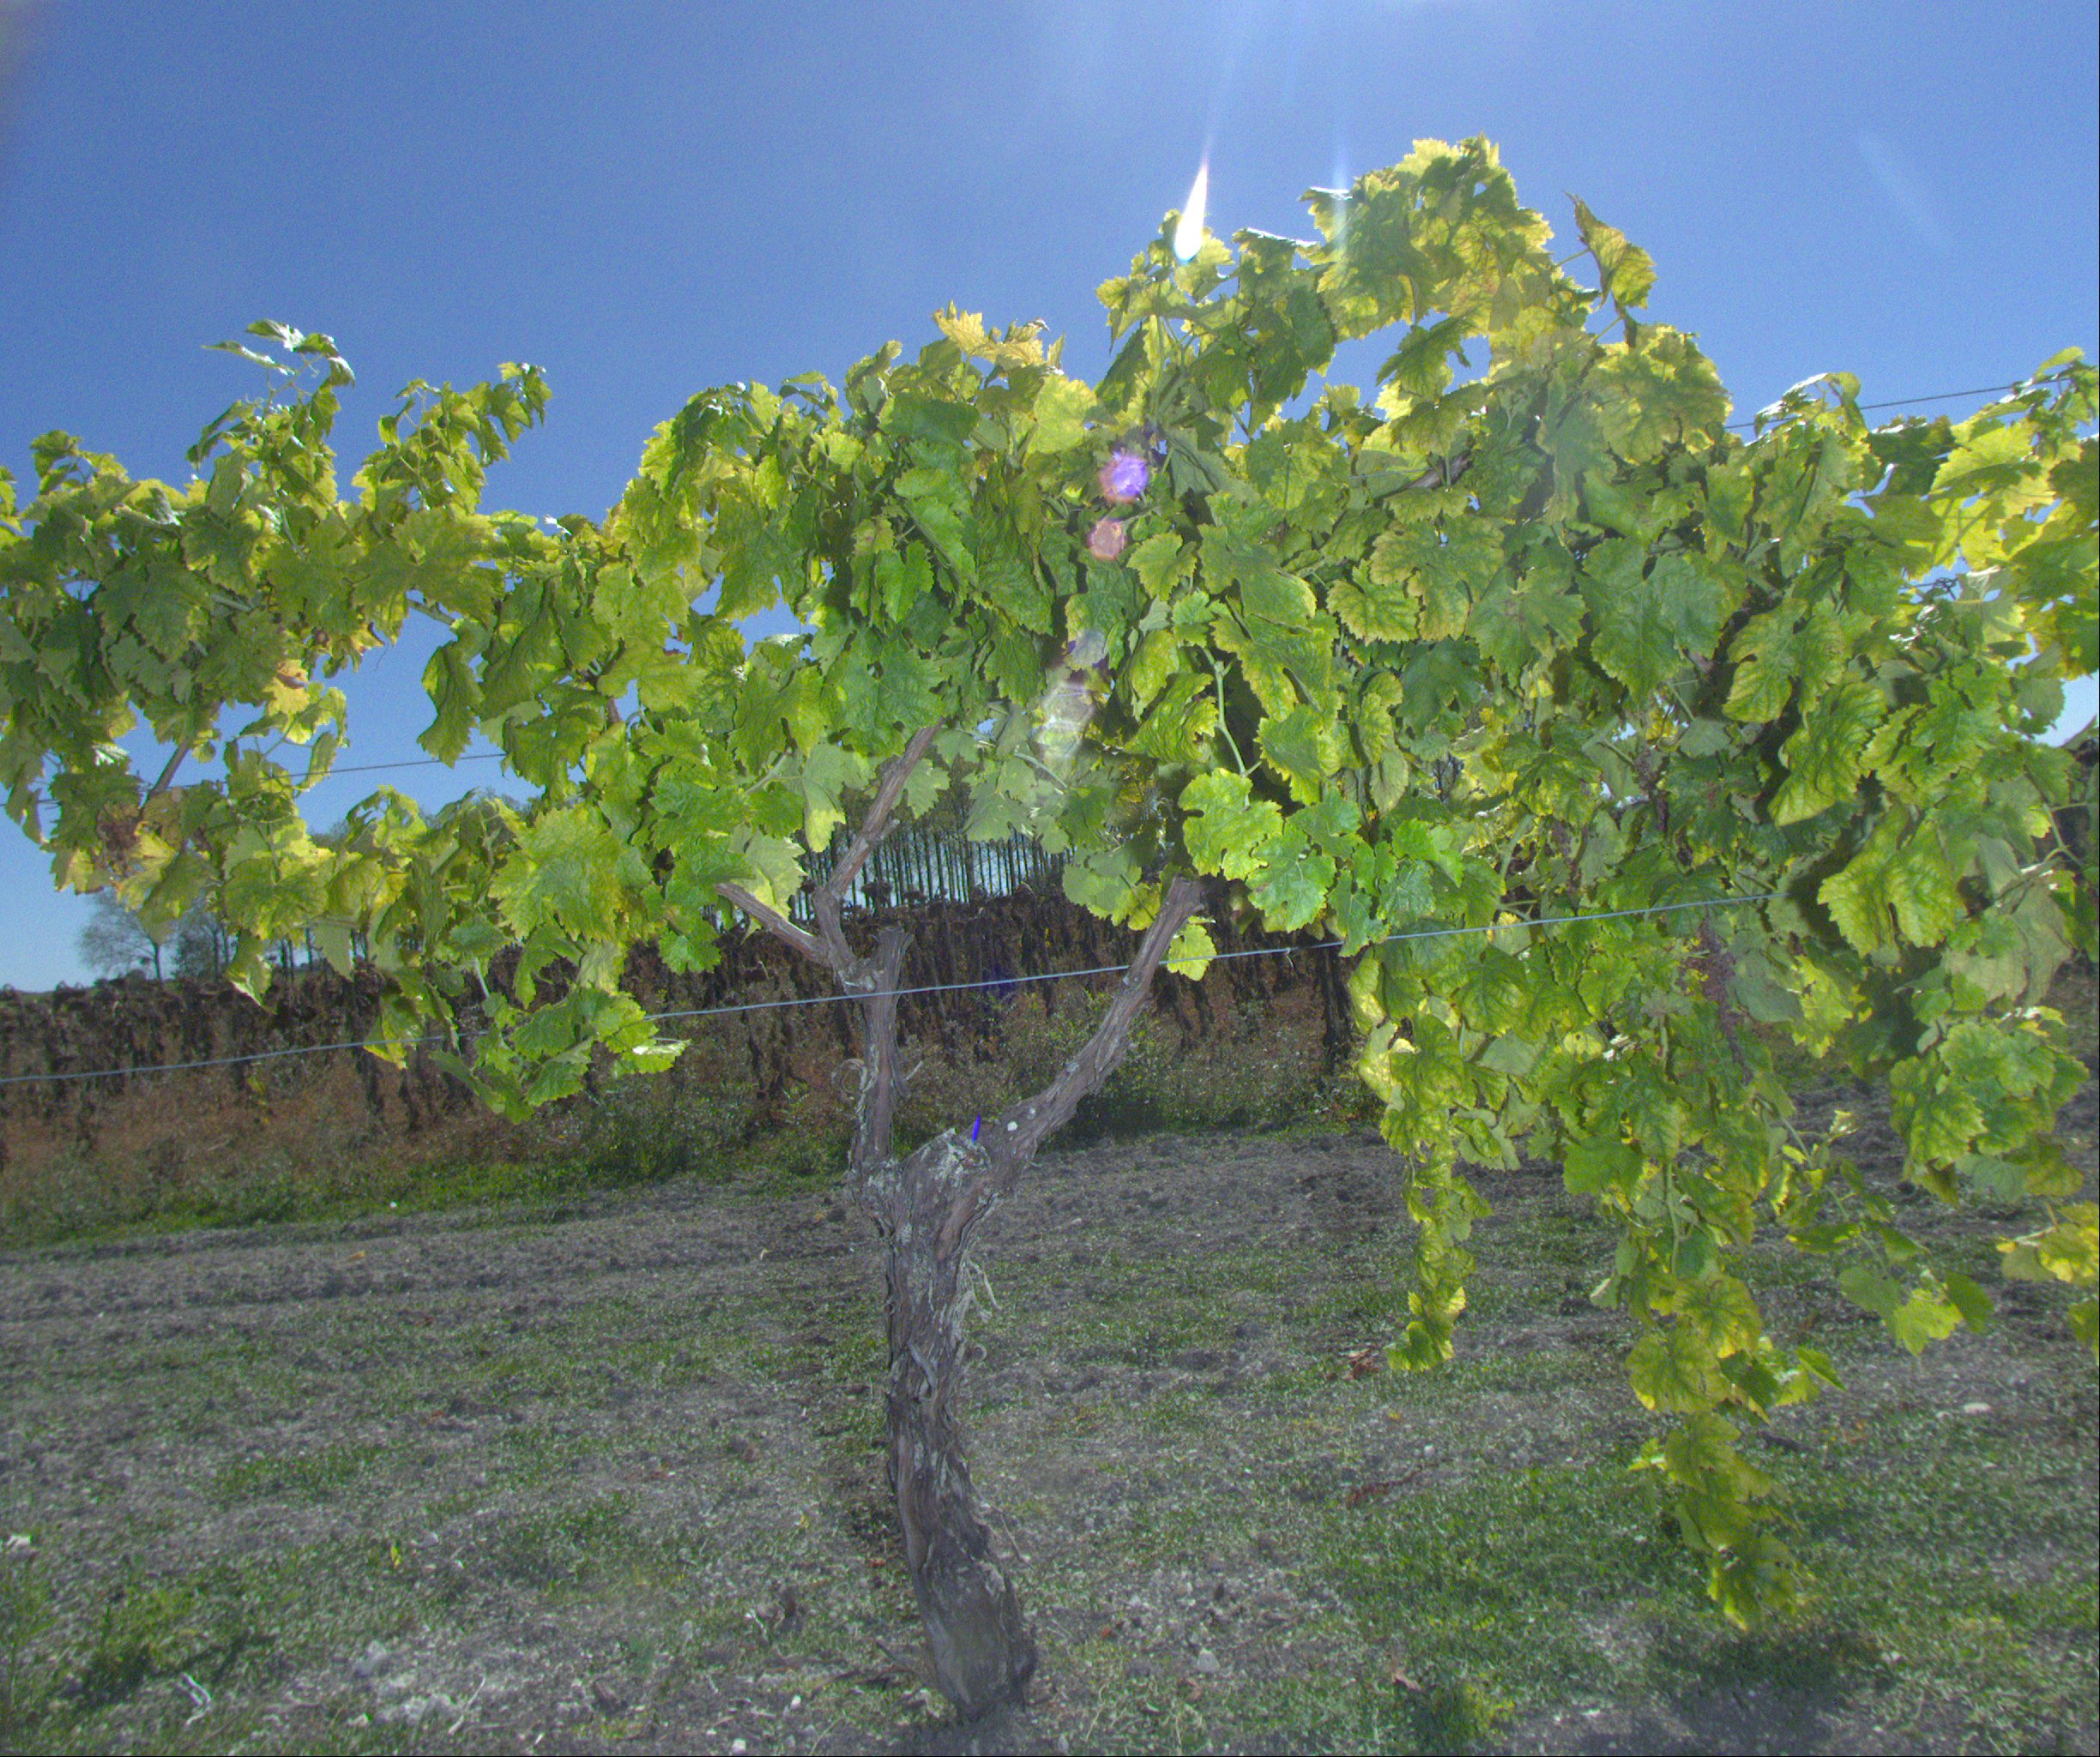
Grape variety: ugni-blanc
Disease: Flavescence dorée (fd)